Madinat al-Zahra

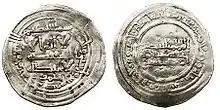
Coins minted at Madinat al-Zahra in 347 AH (958 or 959 CE), in the name of Abd ar-Rahman III

According to historical sources the new palace-city was founded in 936. It was located about 5 km west of Córdoba. Abd ar-Rahman III's son, Al-Hakam II, the crown prince and his future successor, was entrusted to oversee the construction. The 16th-century writer Al-Maqqari cites a man named Maslama ibn 'Abdallah as the architect of the city, but it is unclear how large his role was or how much of the city he actually designed. Major construction might not have actually started until 940, and evidence suggests that it occurred in stages, with the overall plan changing as further work was executed. The mosque on the site was completed in 941–942 or in 944–945. By 945, the caliph was already living in the city. The road between the new city and Córdoba was paved in 946. Finally, in 947 the apparatus of state, including the mint ("dar al-sikka"), was transferred here from Córdoba. Construction in the city nonetheless continued throughout the remaining years of Abd ar-Rahman III's reign (up to 961) and throughout Al-Hakam II's reign (961–976). High-ranking officials under both caliphs were often involved in the construction as well.